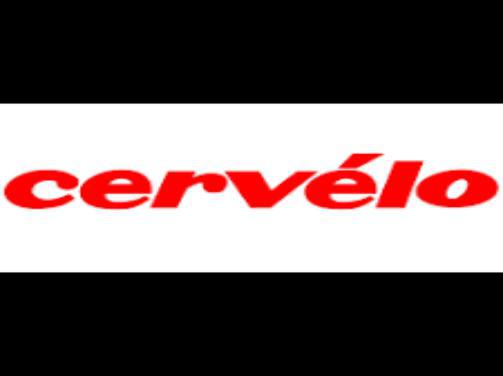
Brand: cervelo
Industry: Transportation